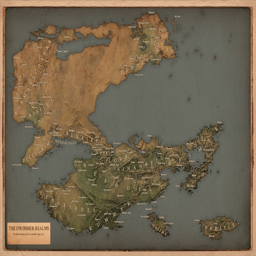
sample of a continental map